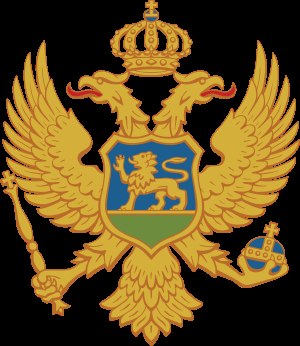
Montenegros nationalvåben
Montegegros nationalvåben
Montenegros nationalvåben blev officielt godkendt af parlamentet 13. juli 2004. Det er nu hovedmotiv Montenegros flag.